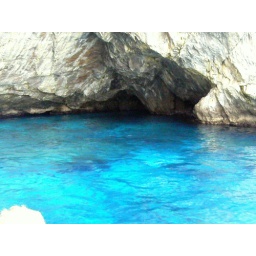
The blue water is caused by refraction of light under the water